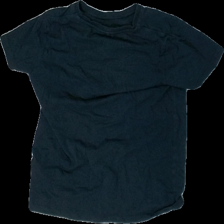
View: back
Type: T-shirt
Category: Children
Brand: Name It
Colors: Blue, Red, Grey, Multicolor
Material: 100% cotton
Pattern: Other
Cut: Regular, C-collar
Size: 140
Season: All
Price range: <50
Recommended usage: Reuse
Comment: washed out print